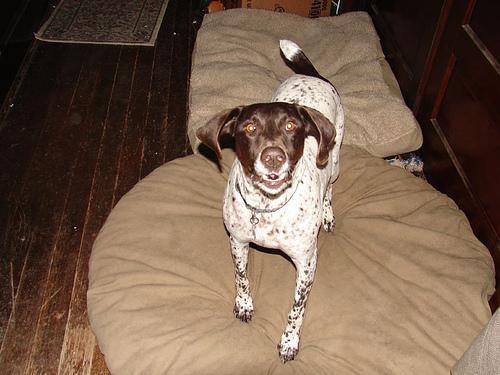
German_short-haired_pointer